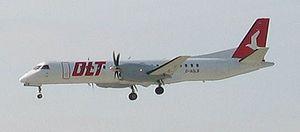
OLT Ostfriesische Lufttransport GmbH était une compagnie aérienne allemande régionale, basée à Brême, fondée en 1958. Elle a cessé ses opérations en janvier 2013.